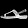
Label: Sandal